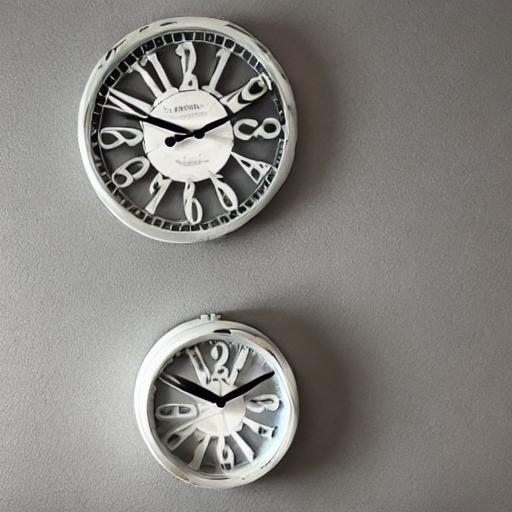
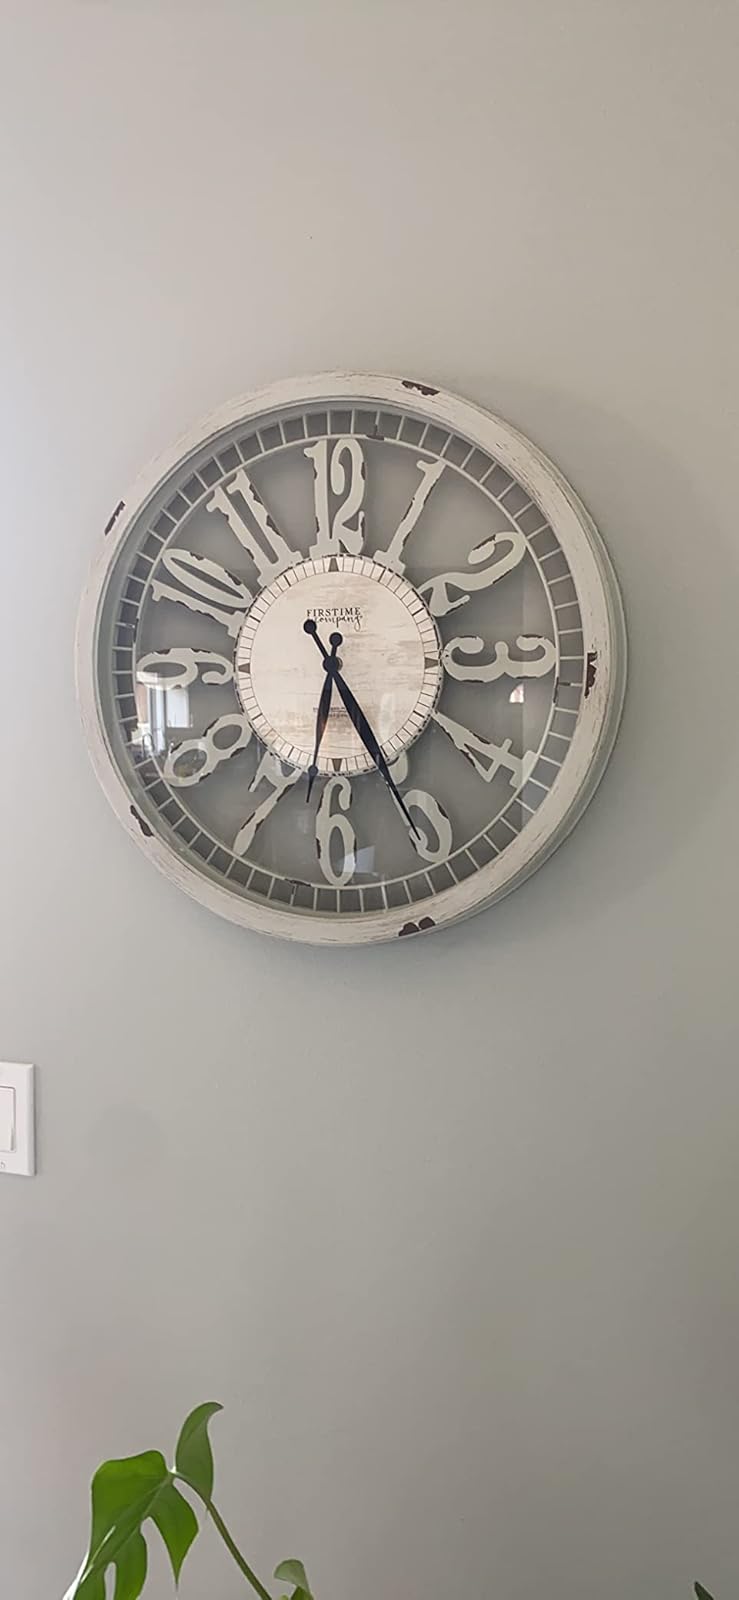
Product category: clock
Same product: no